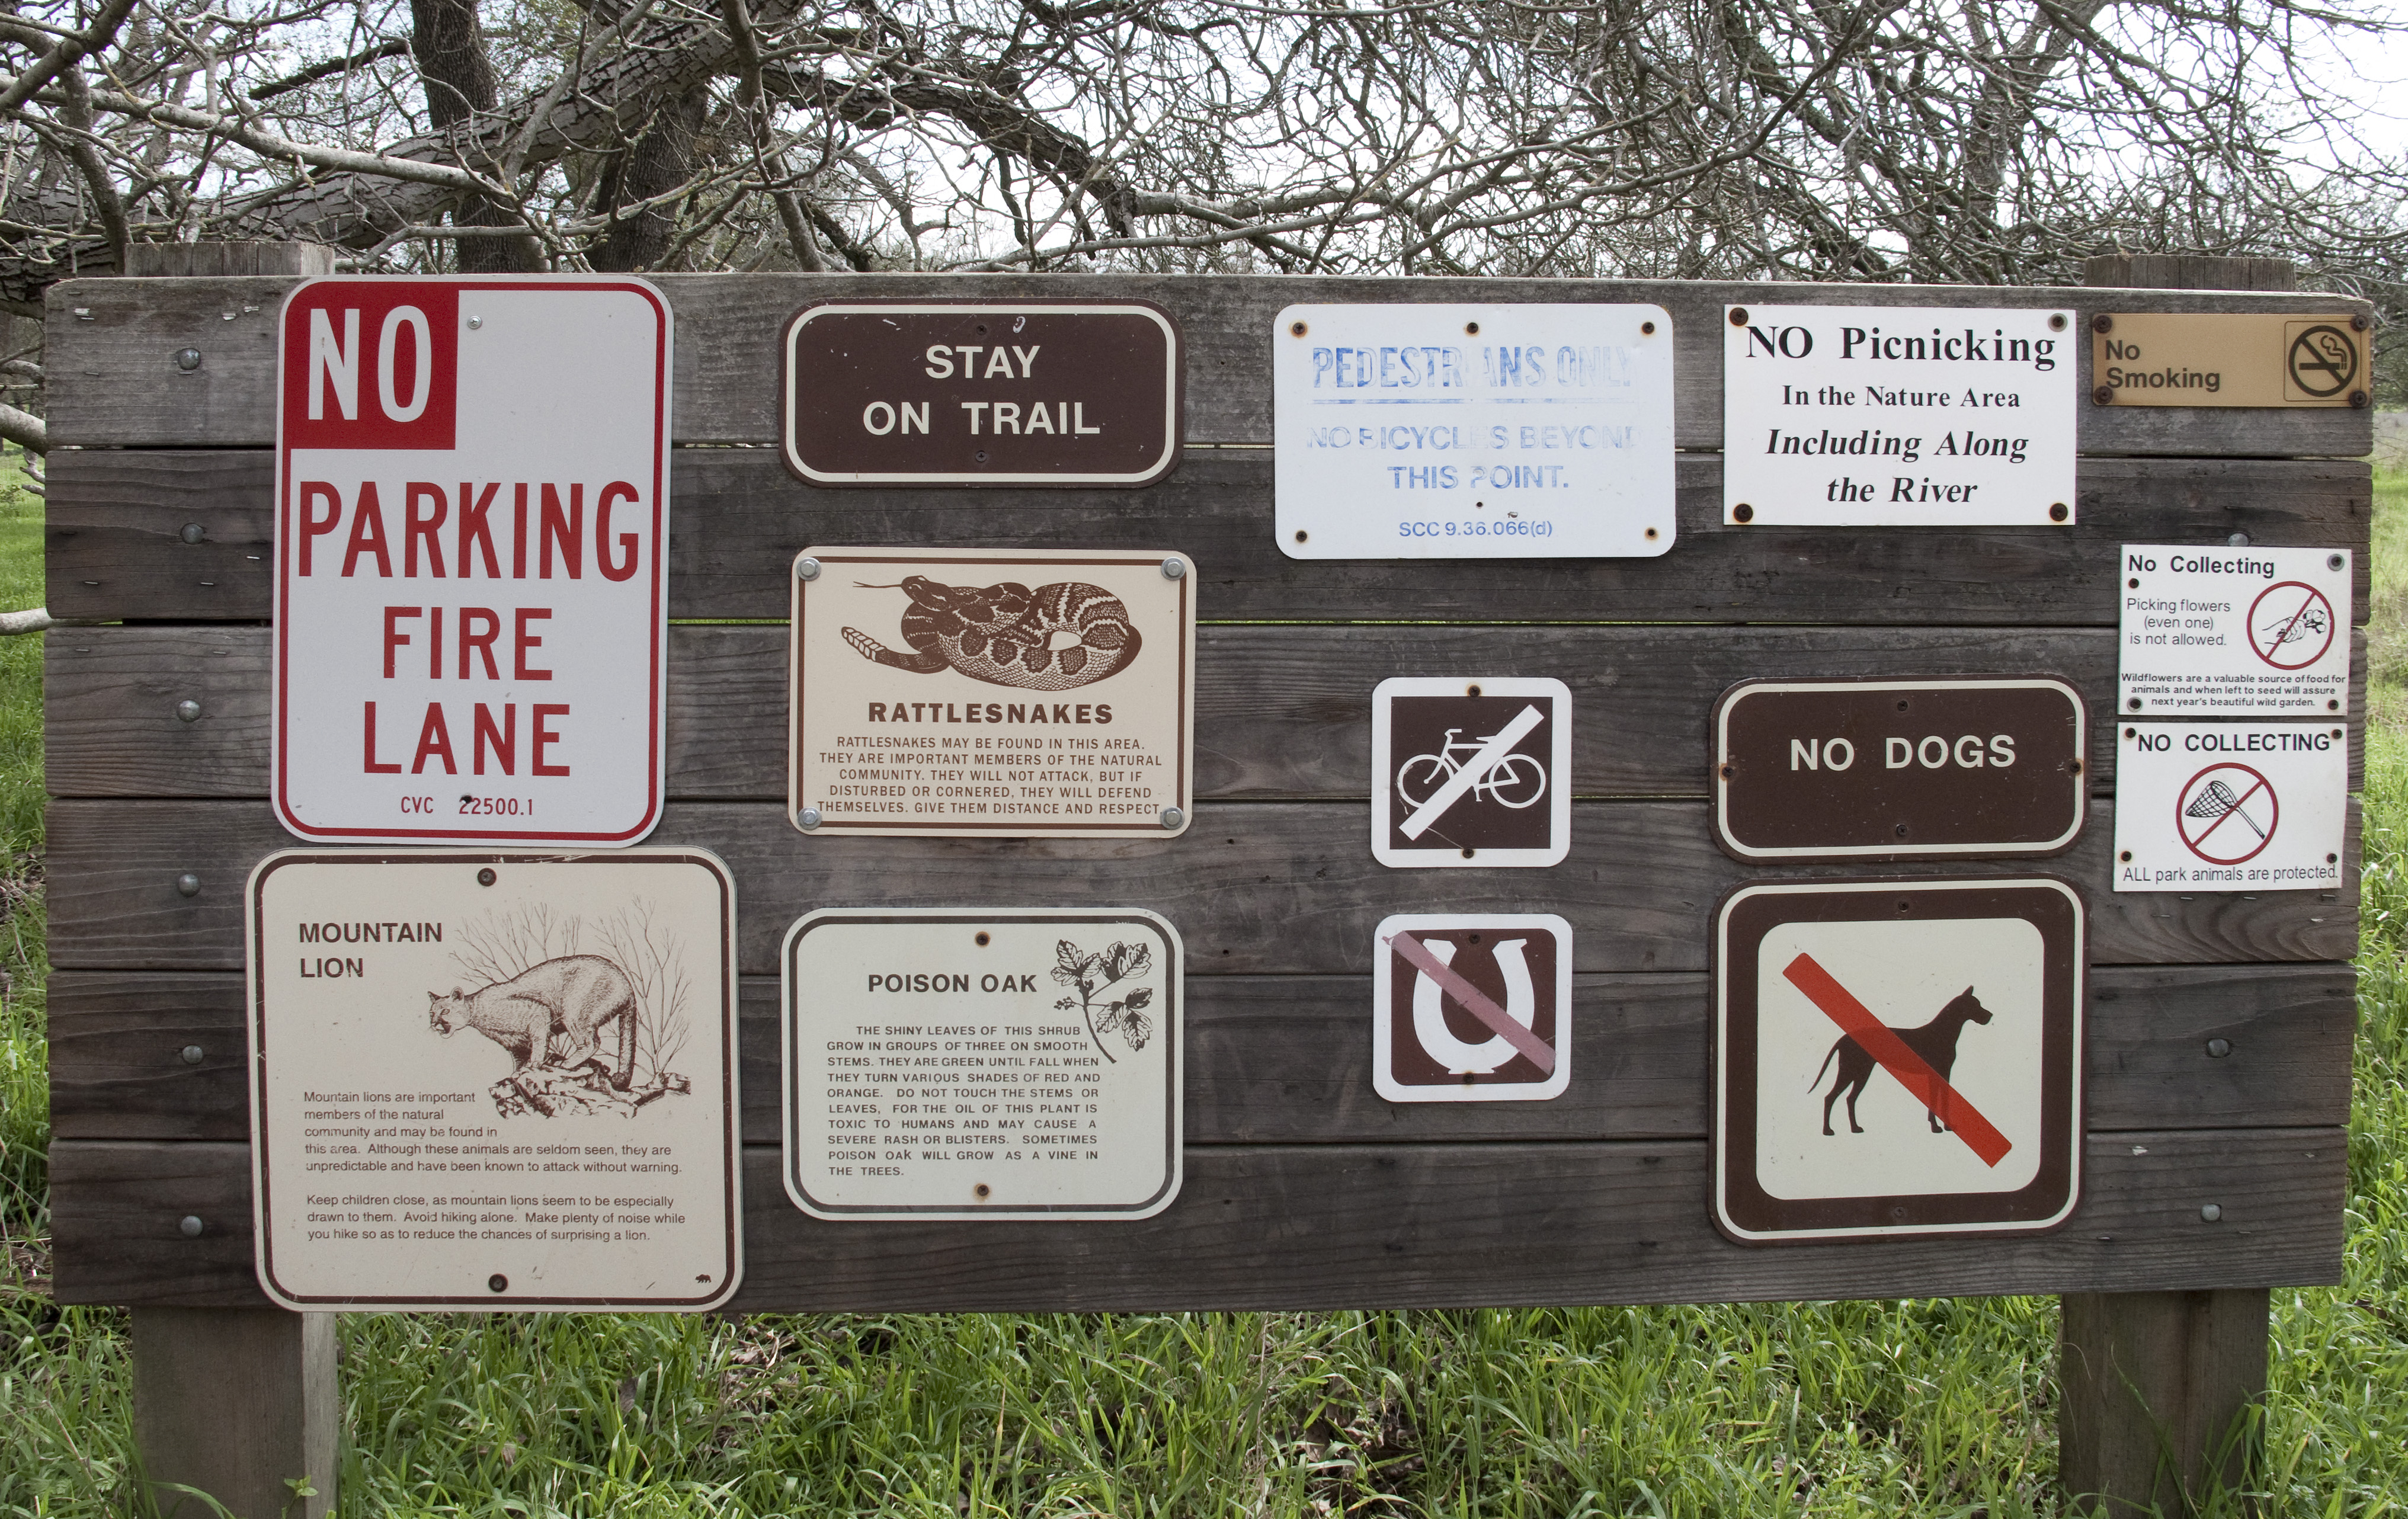
sign, community, street sign, signage, saturday, americanriver, sacramento, rioamerica, traffic sign